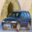
Label: automobile